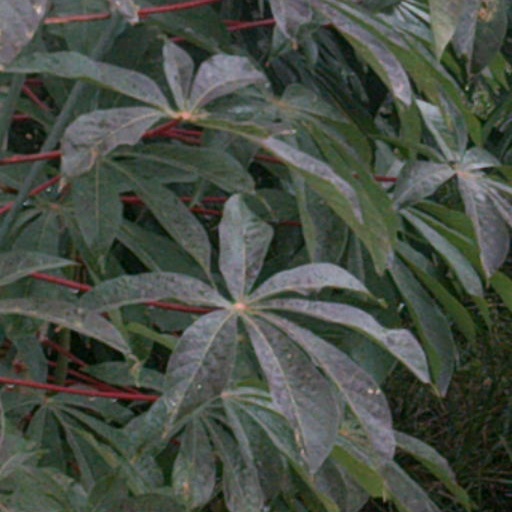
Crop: cassava